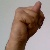
The image shows a hand gesture representing the letter 'N' in Indian Sign Language.